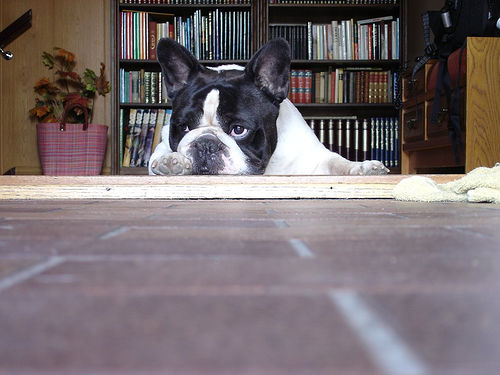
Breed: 1121-n000002-French_bulldog